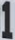
Number: 1